Miami-Dade County, Florida

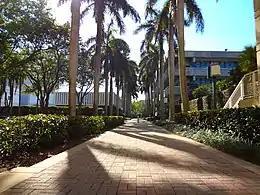
With 16,479 employees as of 2021, the University of Miami in Coral Gables is the county's second-largest employer after Baptist Health South Florida.

Miami-Dade County has operated under a metropolitan system of government, a "two-tier federation", since 1957. This was made possible when Florida voters approved a constitutional amendment in 1956 that allowed the people of Dade County (as it was known) to enact a home rule charter. Prior to this year, home rule did not exist in Florida, and all counties were limited to the same set of powers by the Florida Constitution and state law.